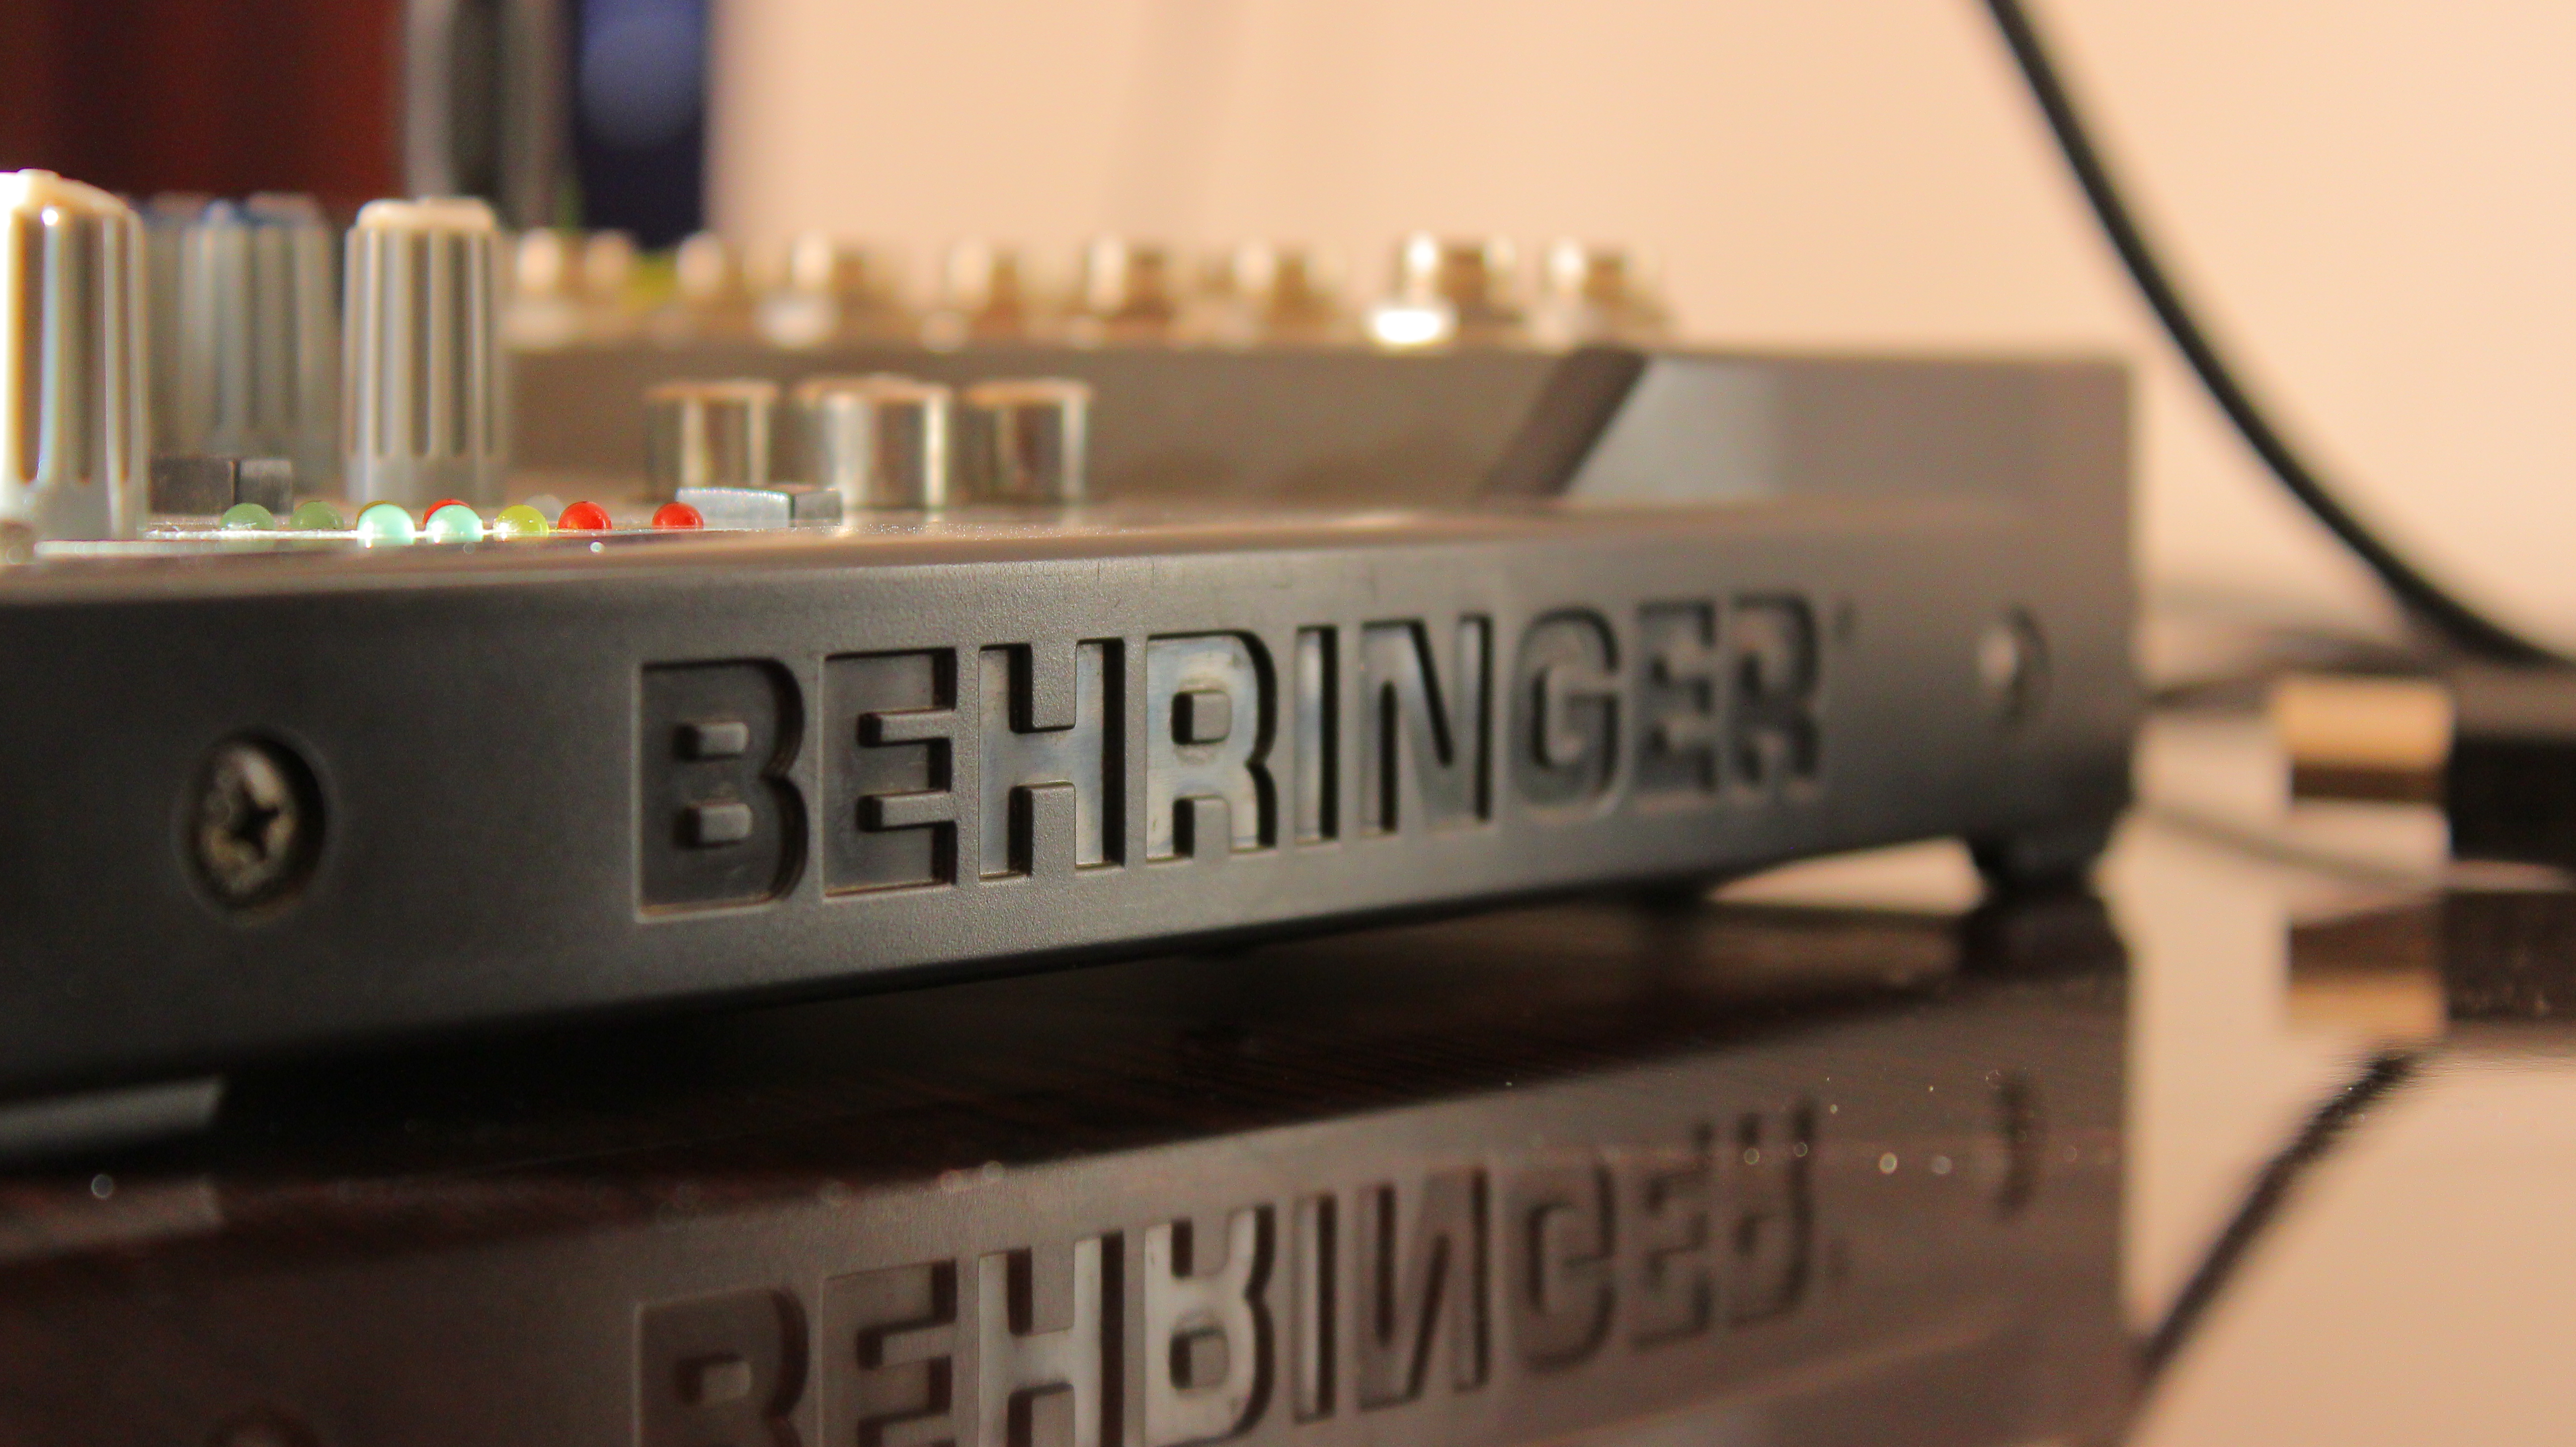
blur, technology, wire, industry, electricity, switch, close up, power, indoors, focus, electronics, detail, contemporary, service, personal computer hardware, electronic instrument, behringer